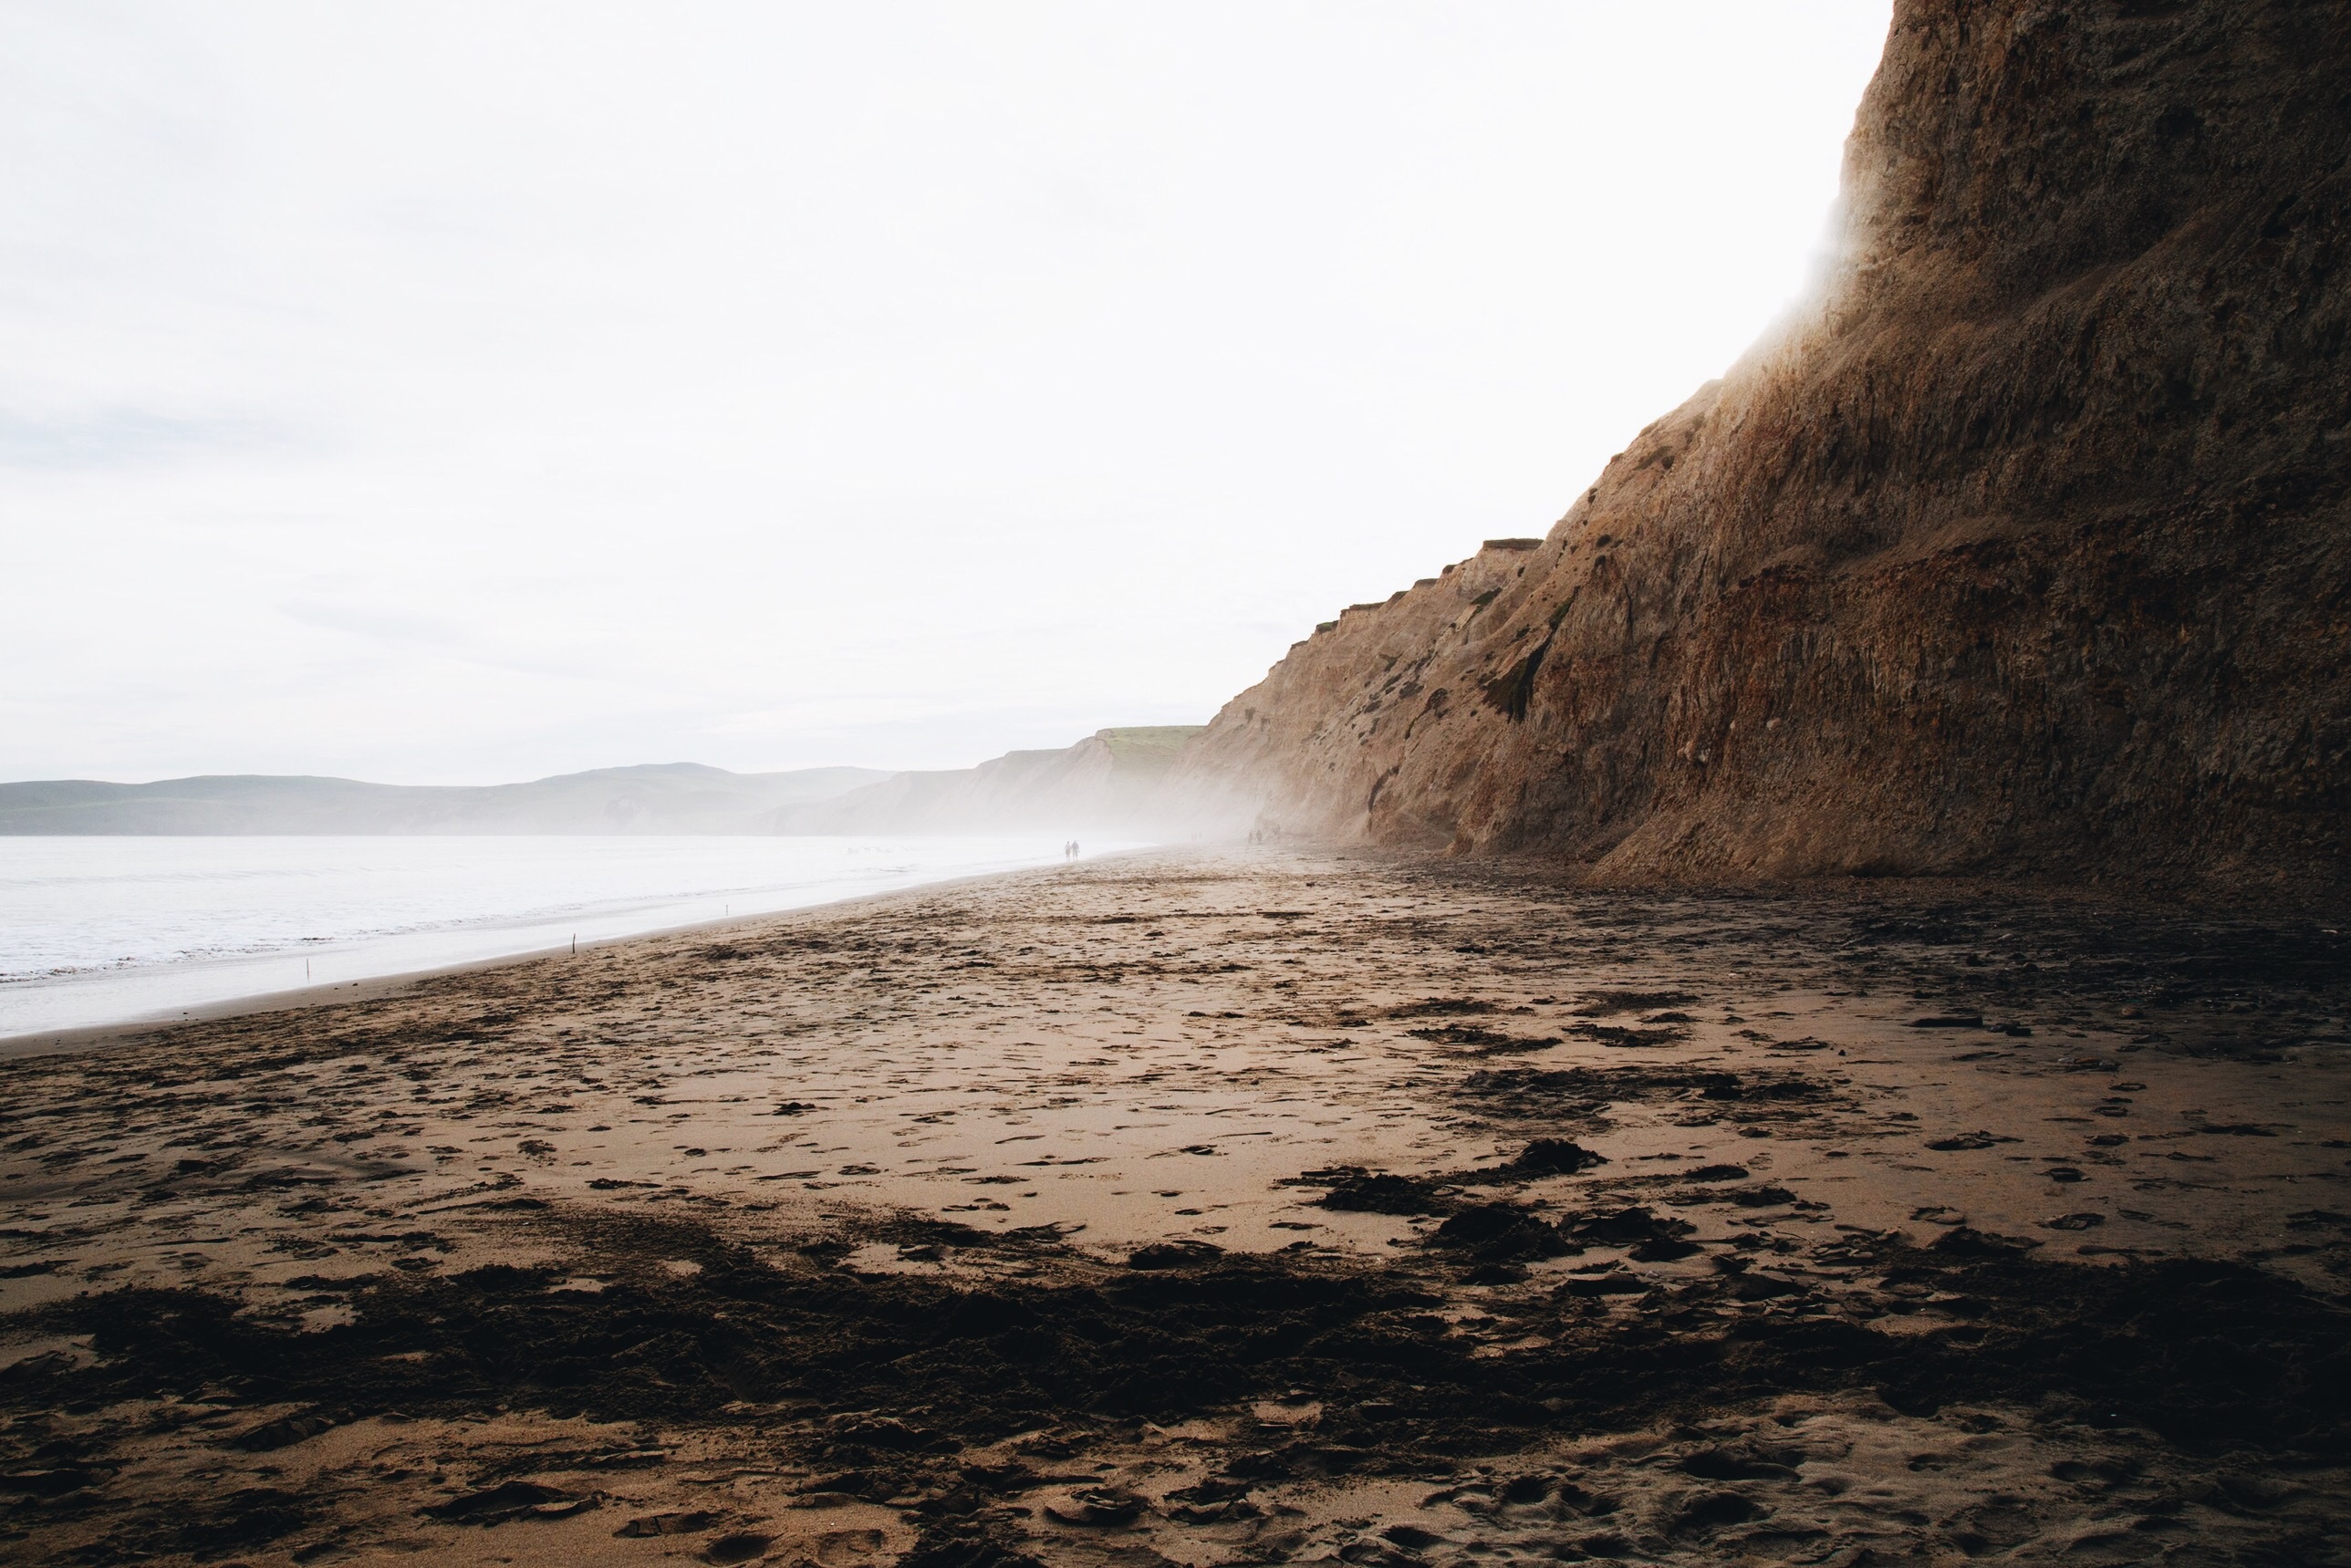
beach, landscape, sea, coast, water, nature, sand, rock, ocean, horizon, sky, sunlight, morning, shore, wave, coastline, shoreline, cliff, seaside, idyllic, cove, scenic, seascape, bay, seashore, terrain, material, body of water, mountains, cape, wind wave